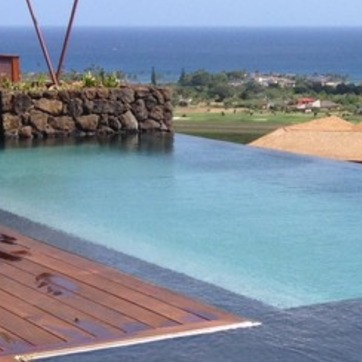
Material: water